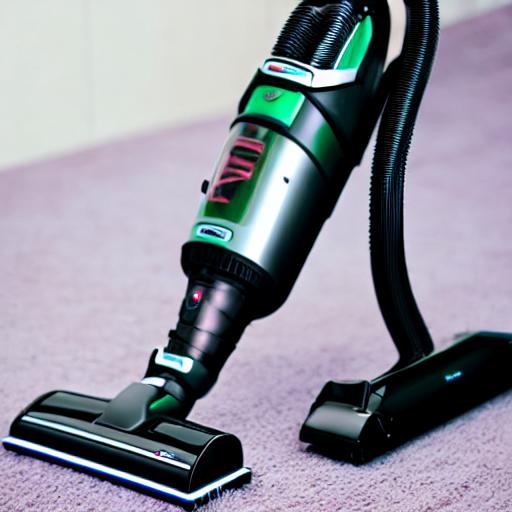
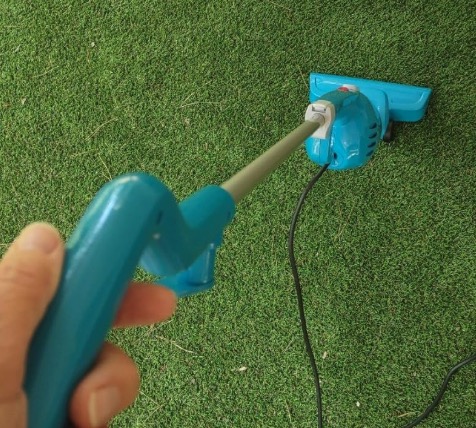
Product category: items_vacuum
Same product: no